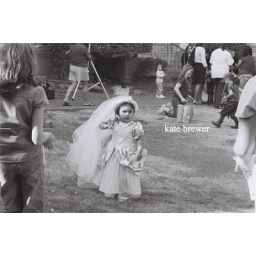
little girl in wedding dress